Gerald Bonner

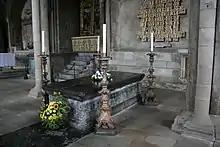
Shrine of the Venerable Bede, in Durham Cathedral; Bonner selected the quotation which is displayed on the wall above the saint's tomb.

The Crum Papers, of Walter Ewing Crum, proved of particular interest to Bonner, because of Crum's work compiling an authoritative Coptic dictionary. Coptic, the latest stage of the language of ancient Egypt, is still spoken liturgically in the Coptic Orthodox and Coptic Catholic Church